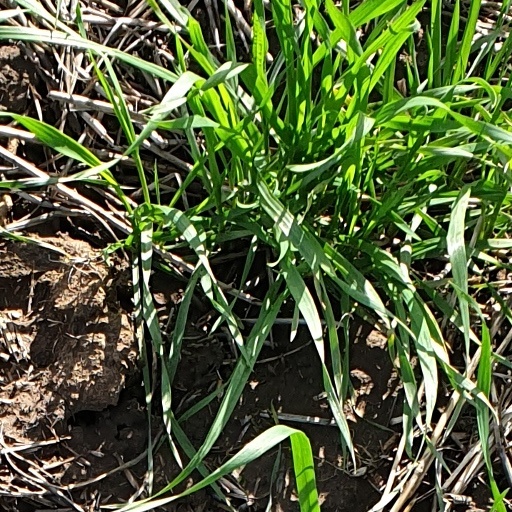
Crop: wheat